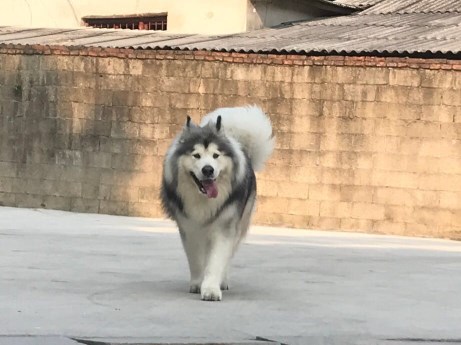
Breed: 1324-n000004-malamute